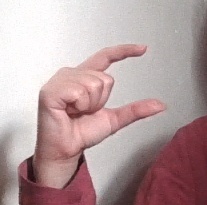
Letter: dal